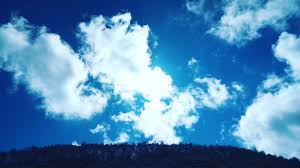
Weather: sun or clear